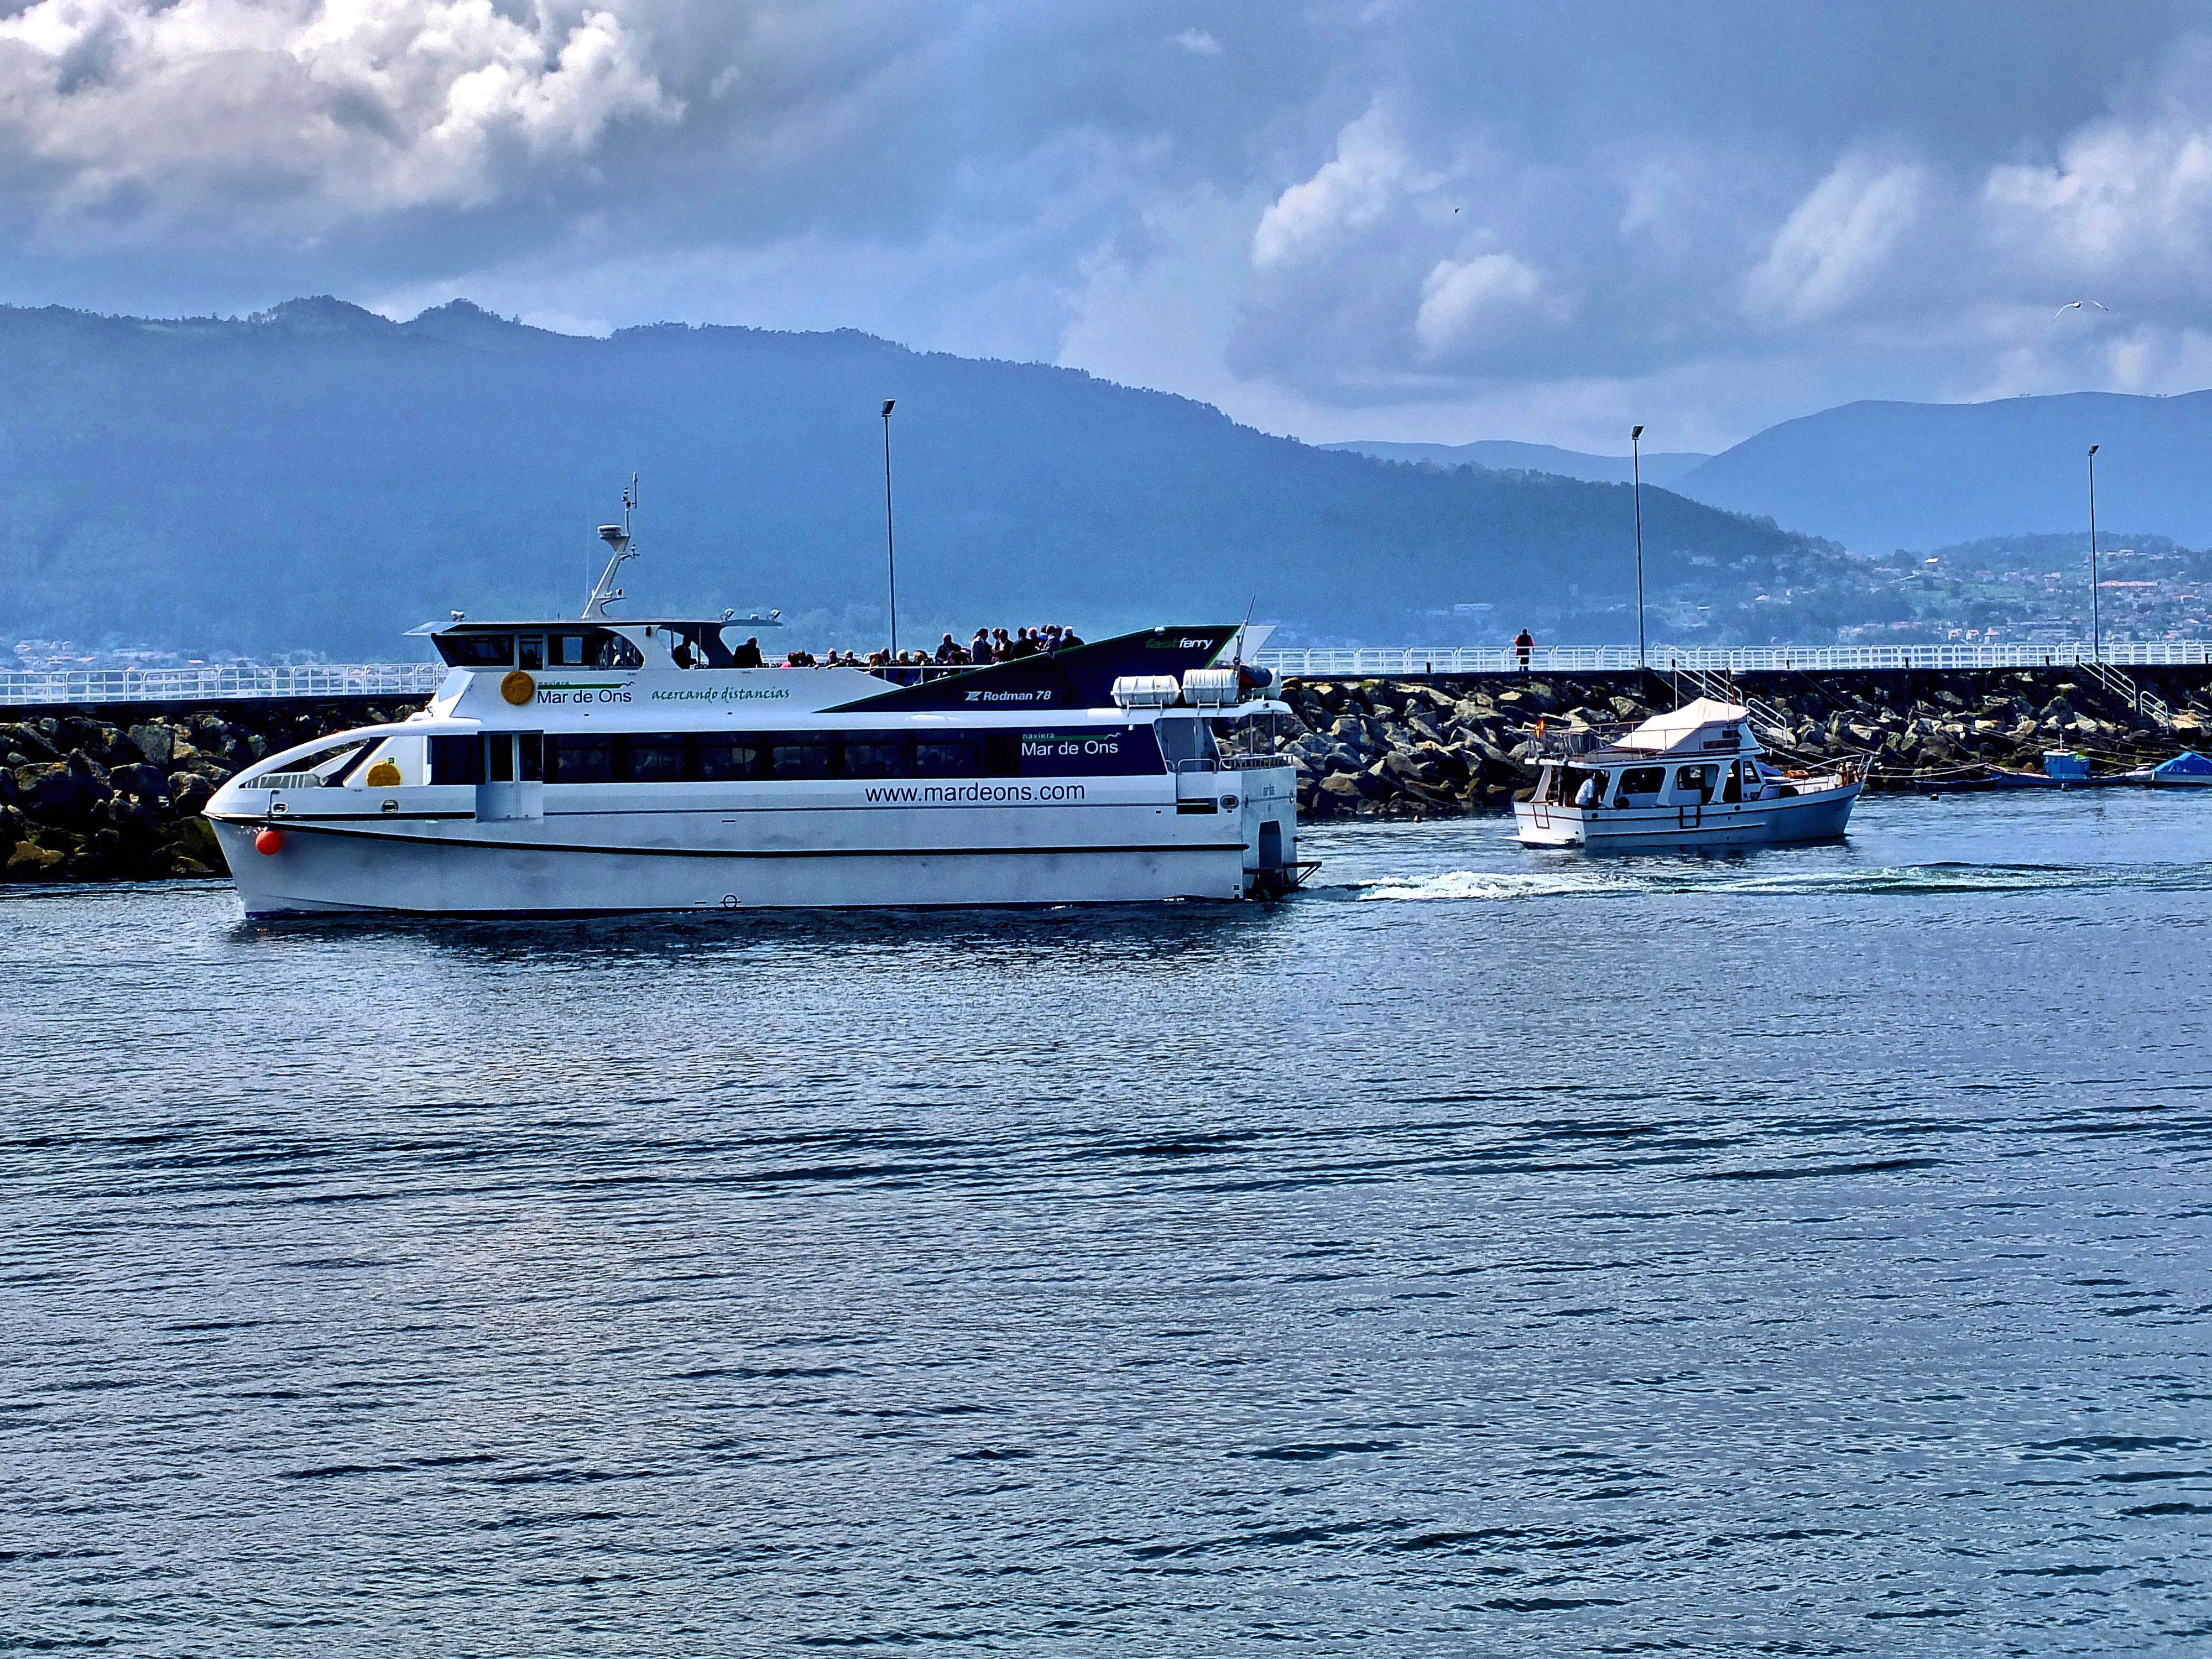
landscape, sea, coast, ocean, boat, ship, vehicle, yacht, bay, harbor, ferry, spain, boating, galicia, pontevedra, paisajes, watercraft, ggl1, gaby1, cangasdomorrazo, fujifilmxs1, passenger ship, luxury yacht